Midland Commons

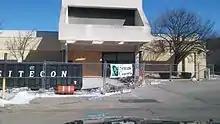
The mall undergoing redevelopment in February 2016.

, before being divided into Kohl's and Walmart. The former was converted into At Home and Raymour & Flanigan. The interior of the mall was turned into Burlington, Dick's Sporting Goods, and Planet Fitness.